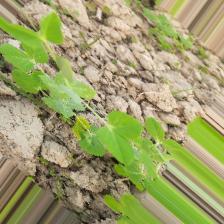
Label: Powdery Mildew